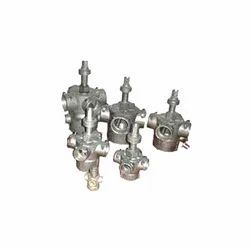
Label: Cooling_Tower_Sprinkler